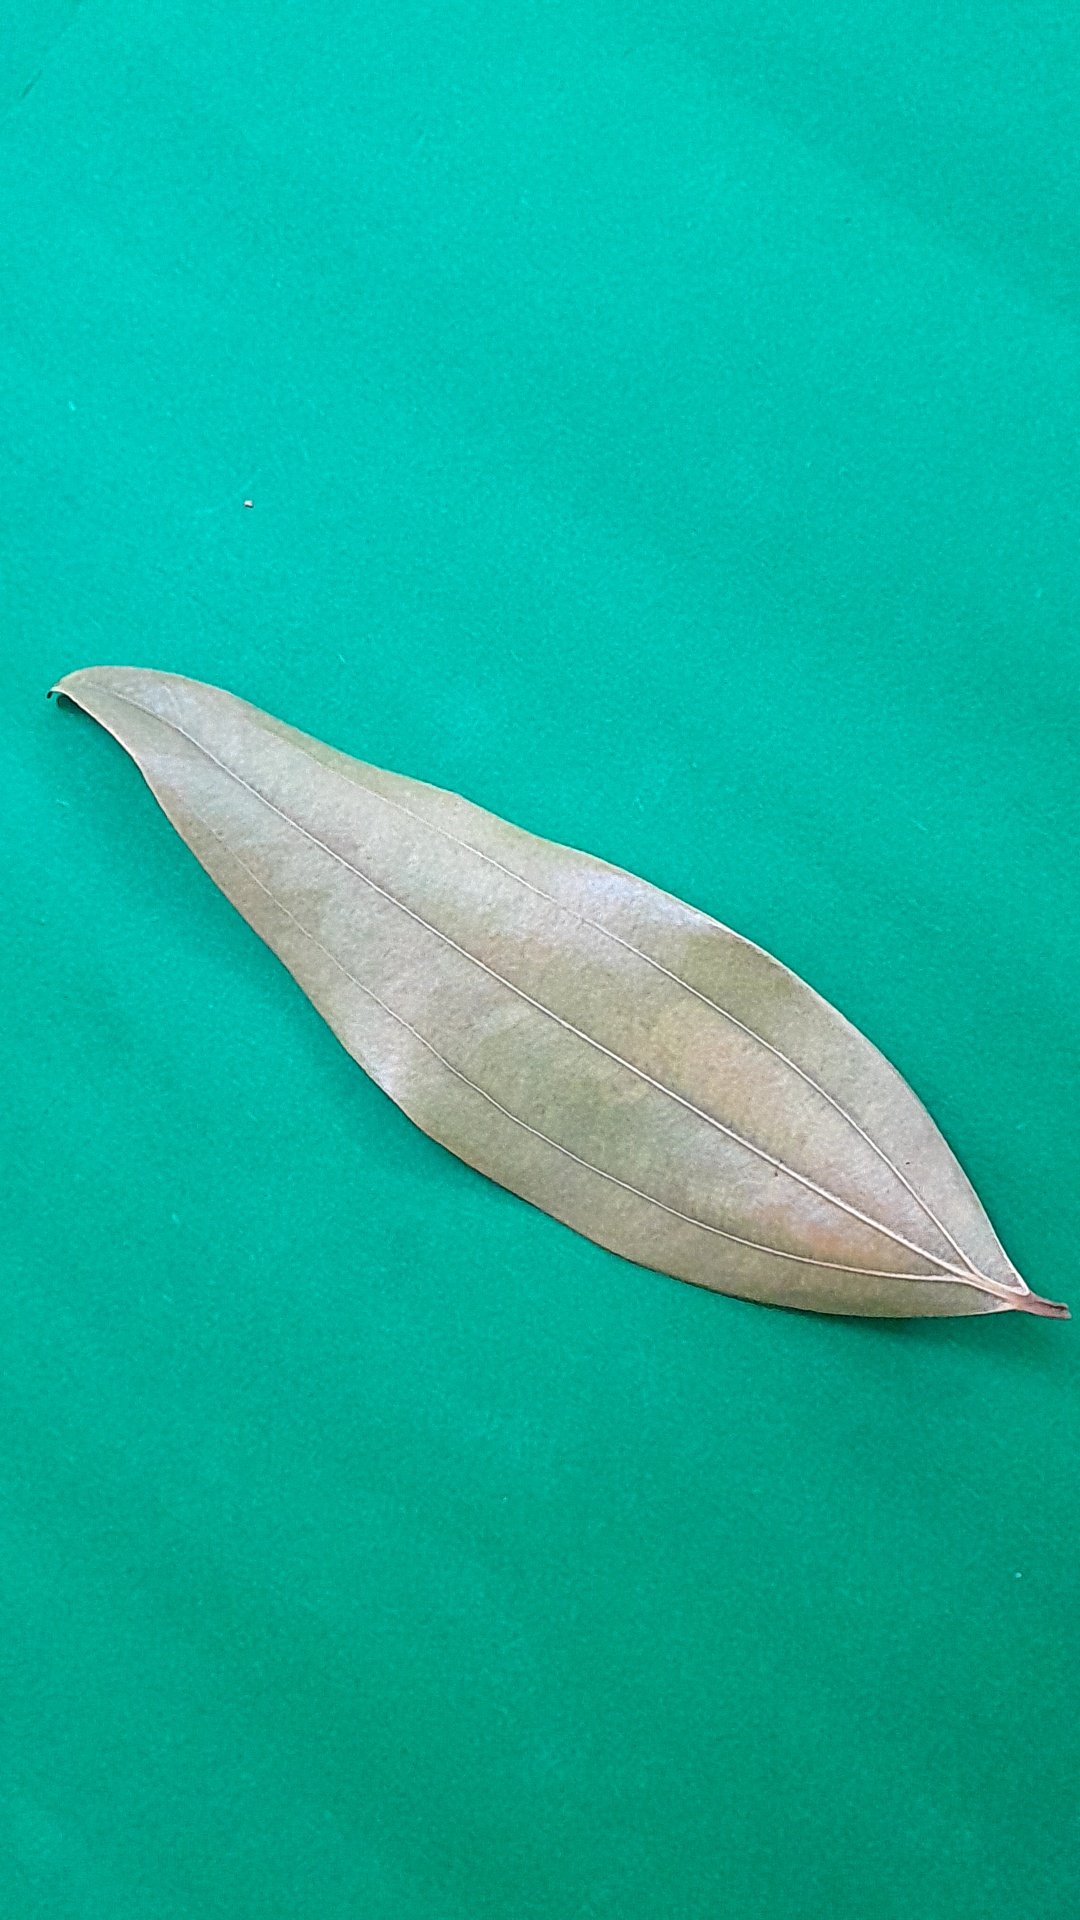
Label: Dry Leaf